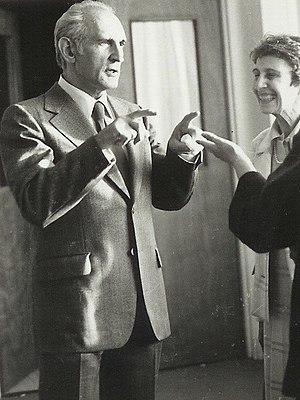
Alfred Brauner est un écrivain, sociologue de l'enfance et pédagogue franco-autrichien qui a été volontaire dans les Brigades internationales pendant la guerre civile espagnole et membre de la Résistance pendant l'Occupation. Il a consacré sa vie au service des enfants réfugiés, déplacés ou dits « inadaptés », participant à l'accueil des enfants juifs survivants de la Nuit de Cristal, ainsi que des camps de Buchenwald et d'Auschwitz de 1939 à 1946 et travaillant sur l'autisme infantile dès 1956. Auteur des ouvrages de référence, « Ces enfants ont vécu la guerre », « Les Enfants des Confins », « Vivre avec un enfant autistique », « J'ai dessiné la guerre » et « L'accueil des enfants survivants », il est pionnier avec son épouse Françoise Brauner de l'analyse du dessin de l'enfant dans la guerre, créant dès 1937 la première collection de dessins-témoignages afin d'offrir une perspective unique des principaux conflits du XXe siècle à travers le regard des enfants.